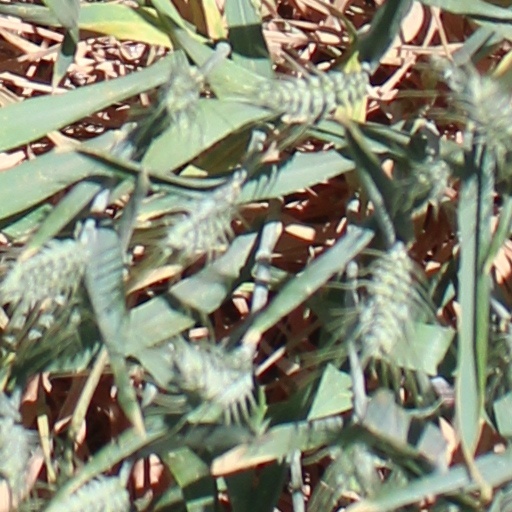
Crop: wheat